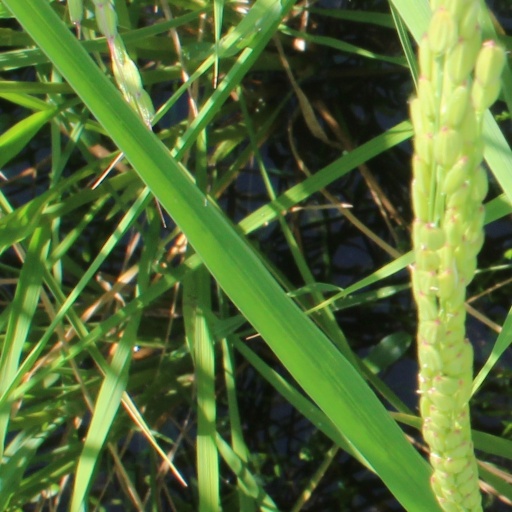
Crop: rice